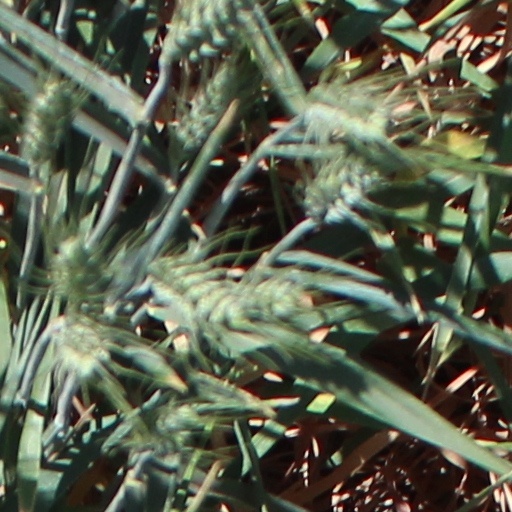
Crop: wheat